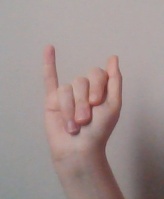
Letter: meem